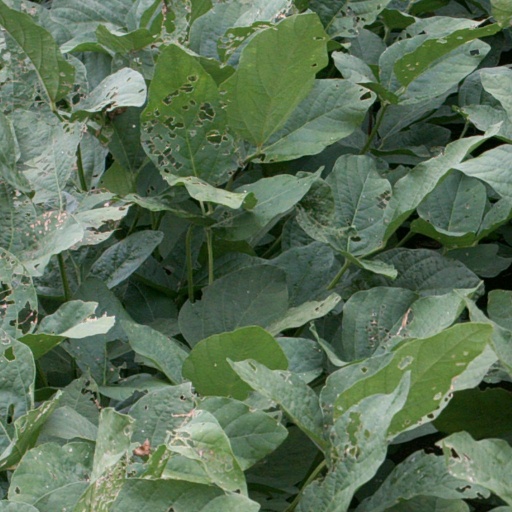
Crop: soybean